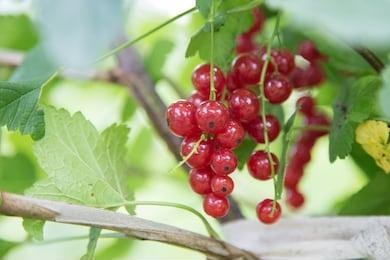
Label: redcurrant